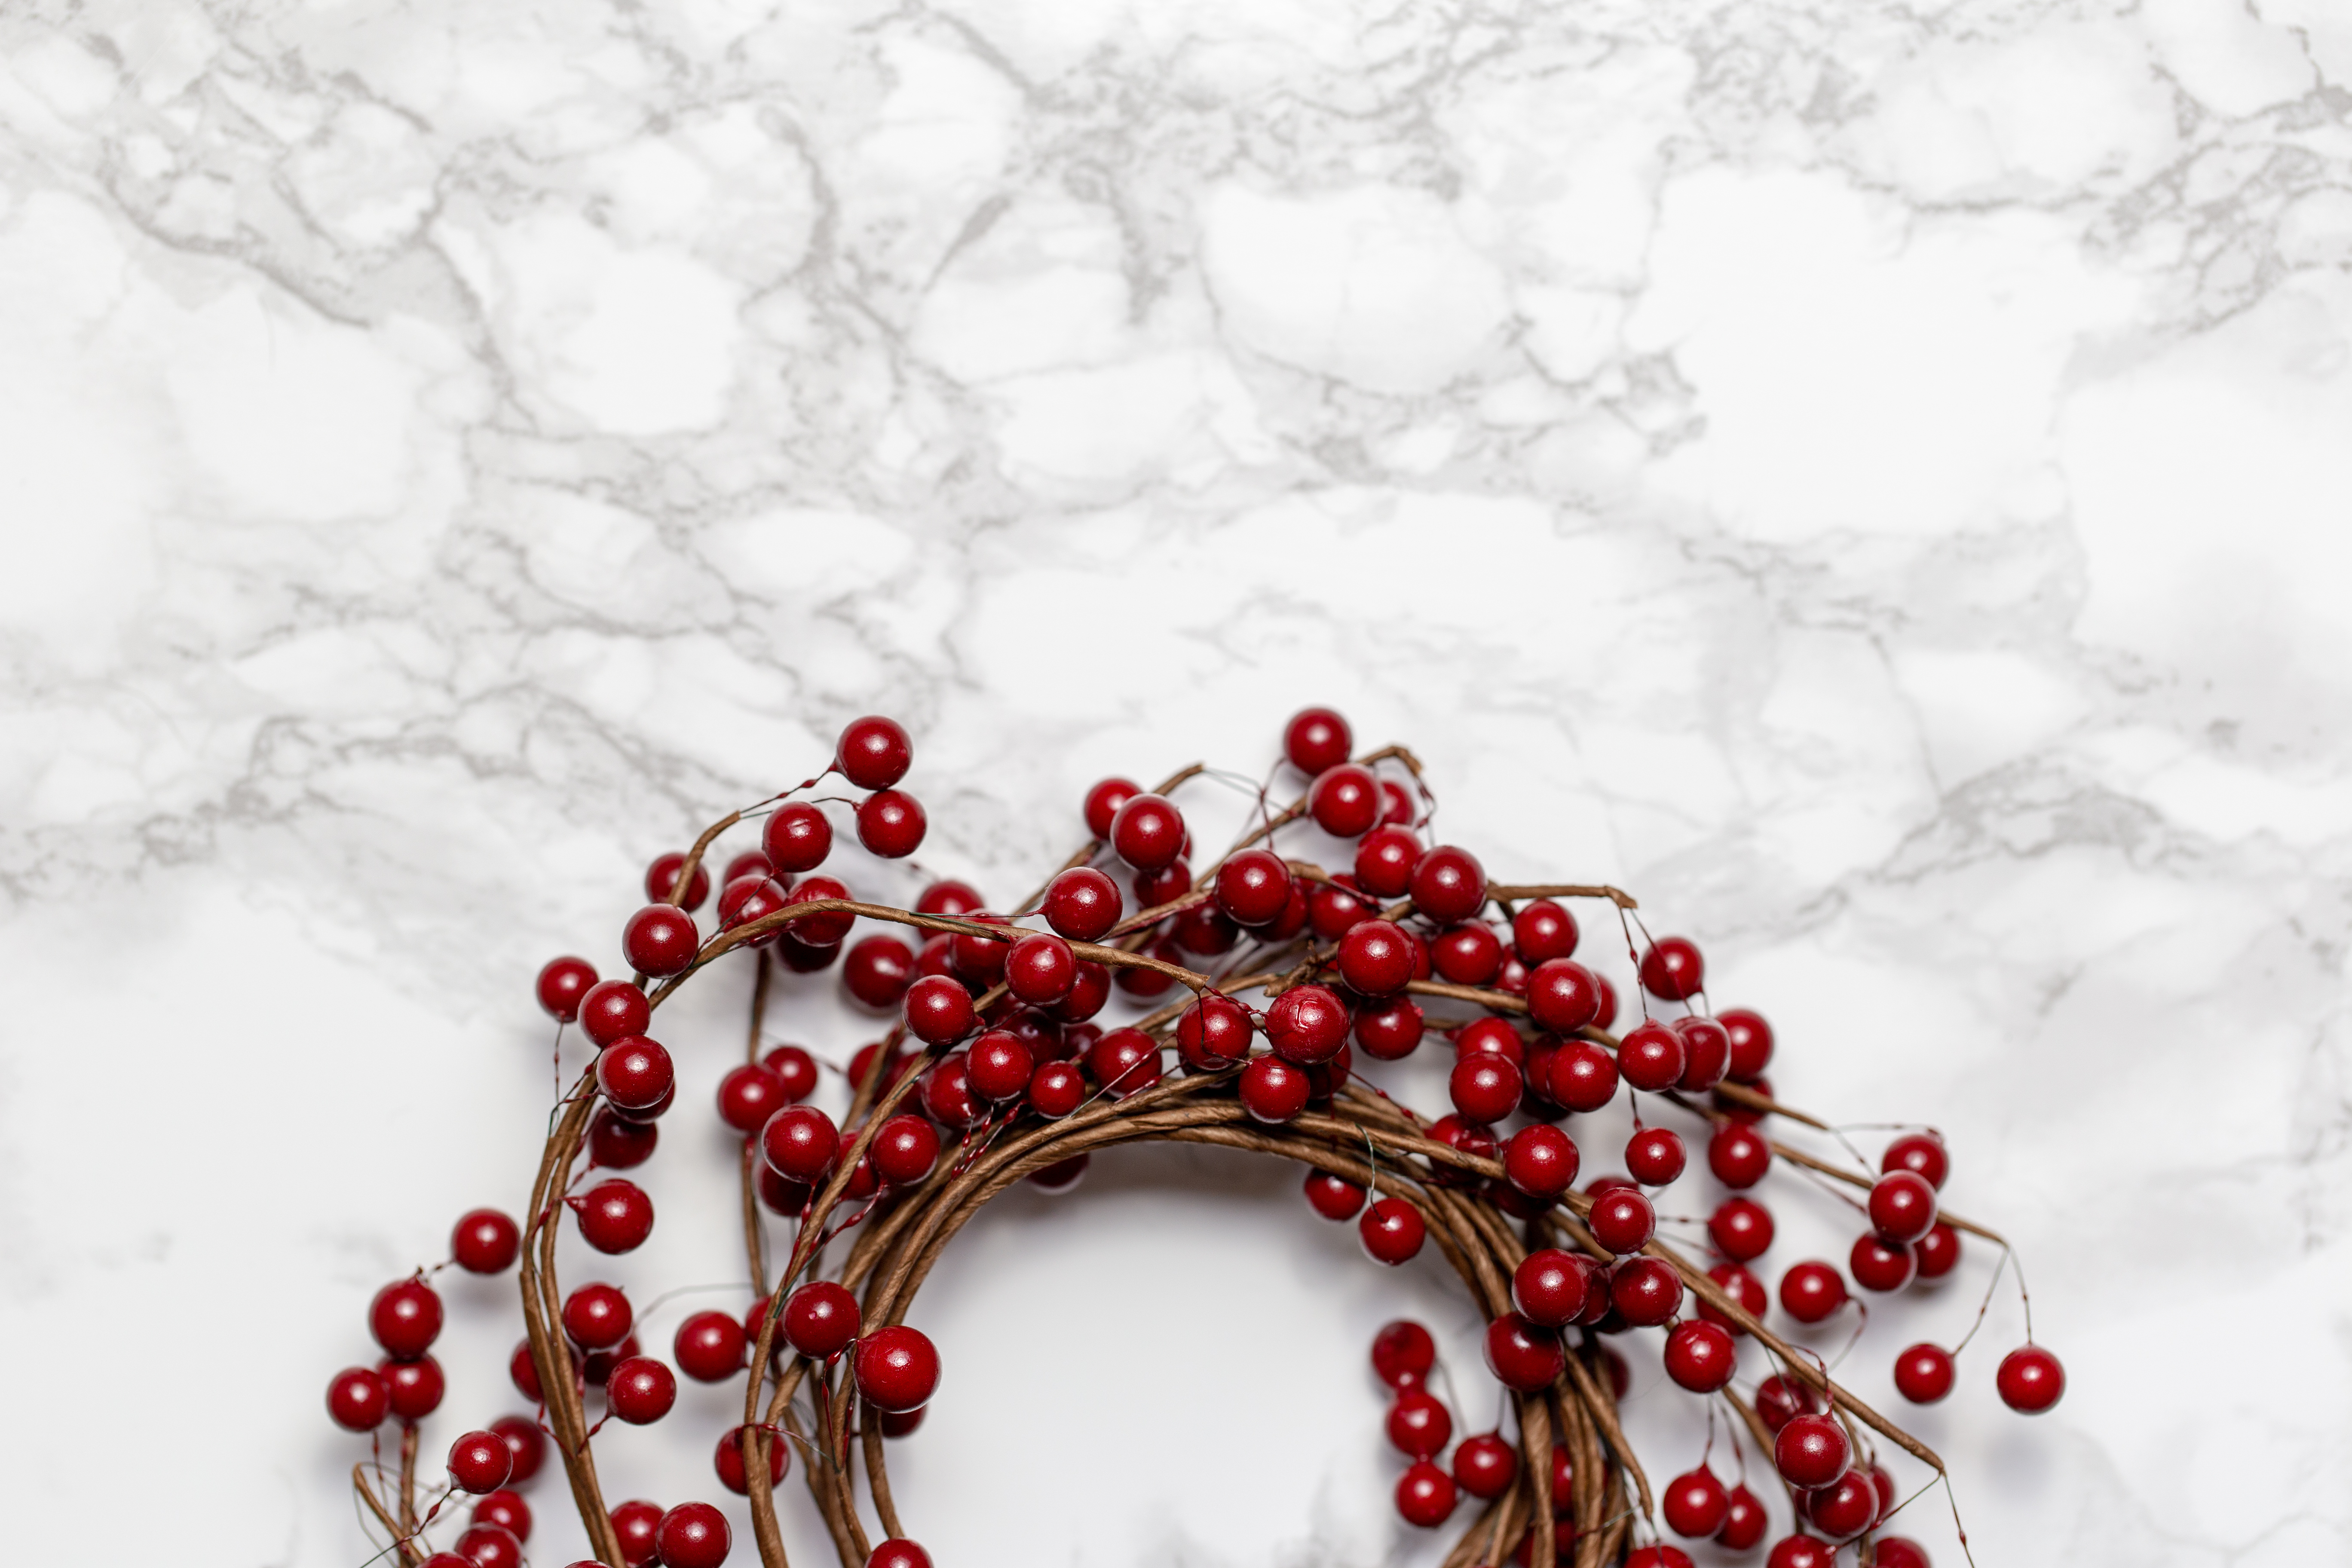
red, fashion accessory, jewellery, ruby, plant, ornament, christmas decoration, gemstone, flower, metal, brooch, christmas ornament